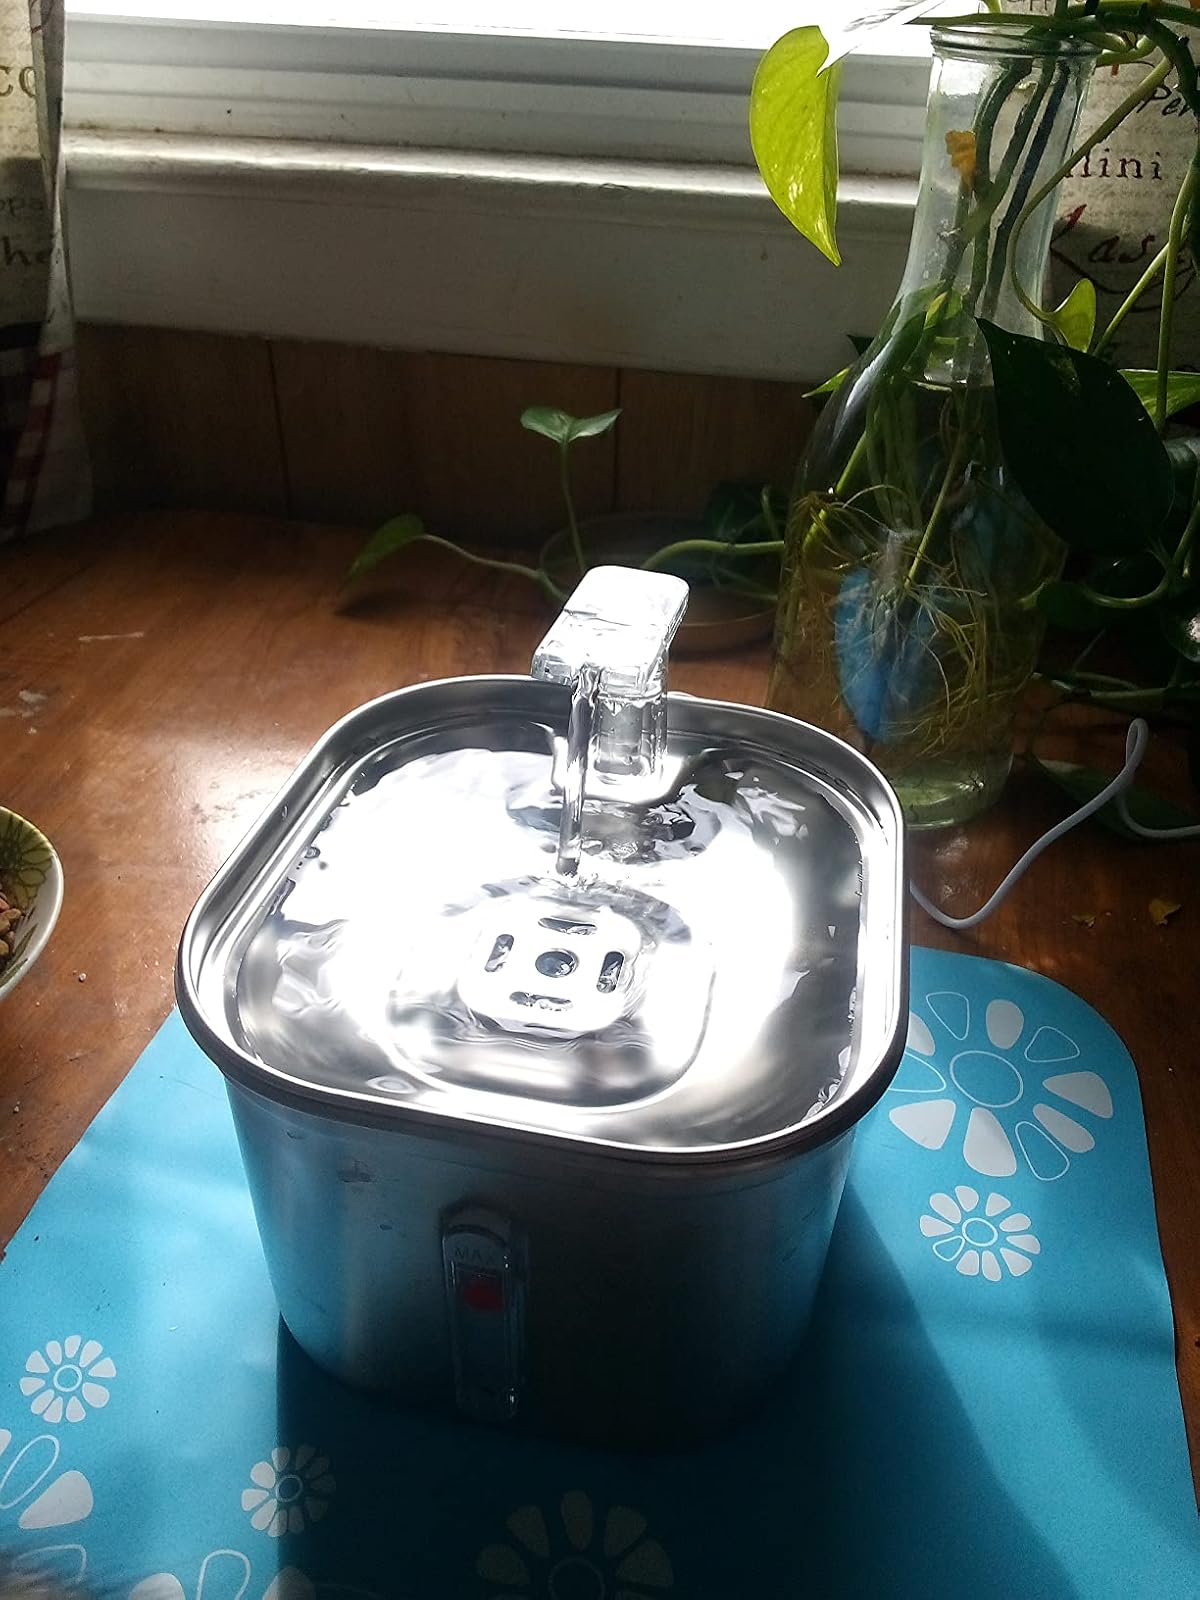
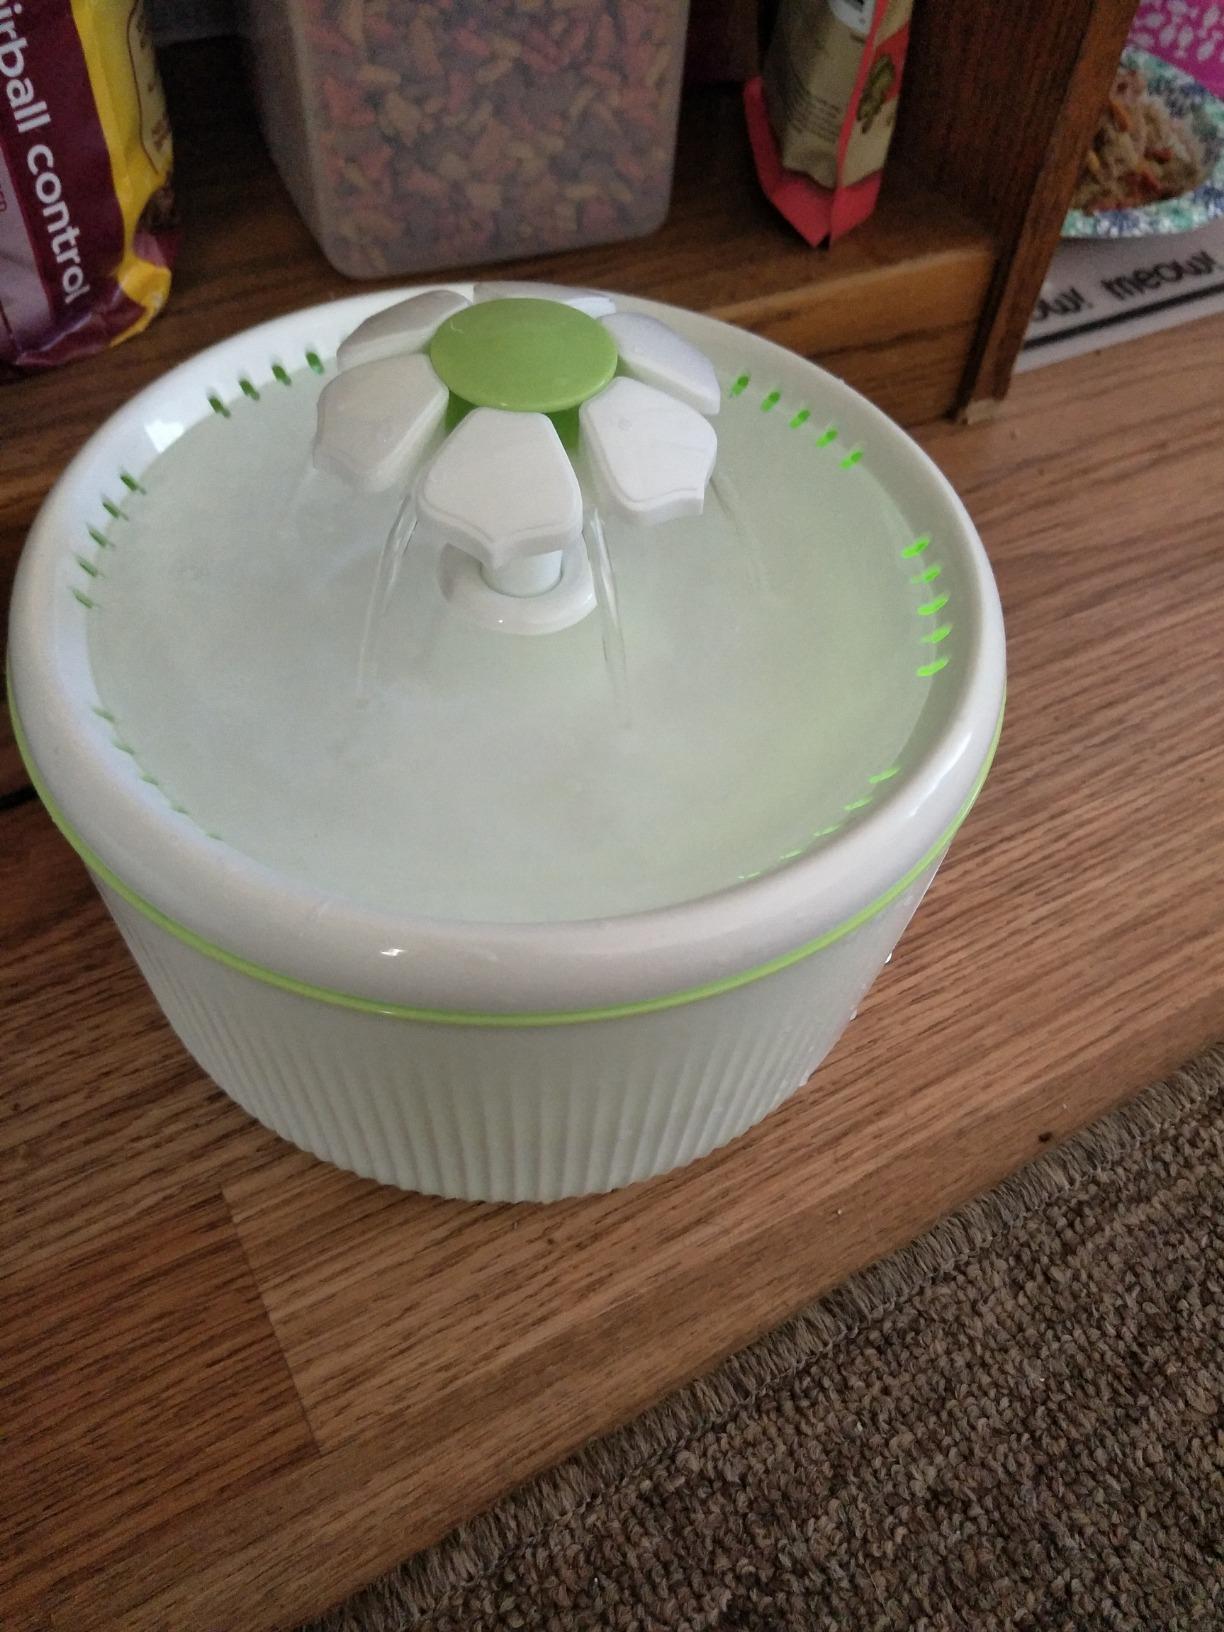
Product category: items_bowl
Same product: no